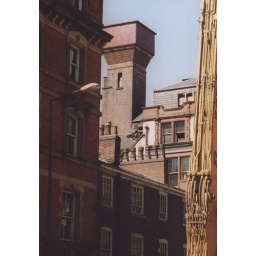
The water tower framed by the digger's arm.